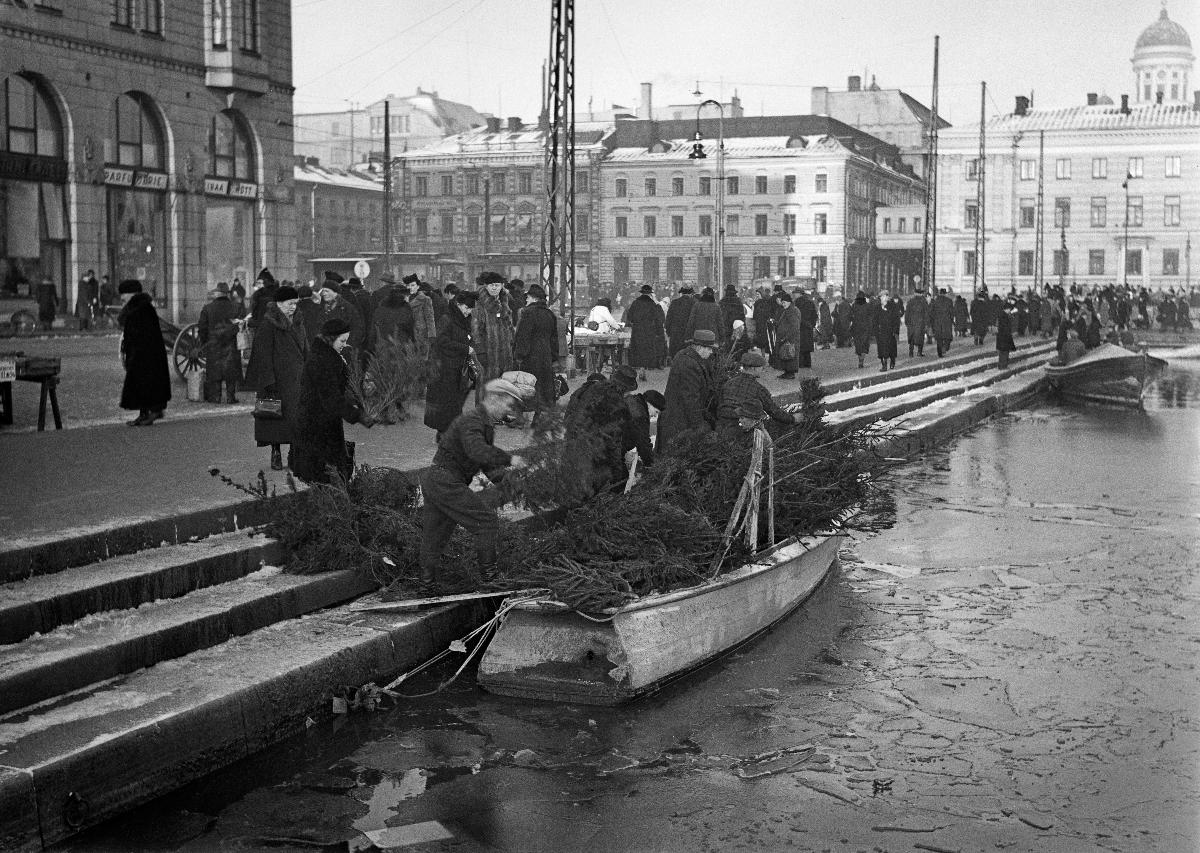
Pikkujoulu satamassa
Lillajul i hamnen; Pre-Christmas in the harbour
sisällön kuvaus: Joulukuusia tuodaan saaristosta Helsingin Eteläsatamaan marraskuussa 1940. content description: Christmas trees are brought from the archipelago to Helsinki Southern harbour in November 1940. innehållsbeskrivning: Julgranar bringas från skärgården till Södra hamnen i Helsingfors i november 1940.
Kuvaaja: Sundström, Hugo, kuvaaja
Vuosi: 1940
Paikka: Suomi, Uusimaa, Helsinki
Aiheet: HBL; joulu; joulukuuset; kuuset; myynti; veneet; satamat; pikkujoulut; Christmas; christmas; christmas trees; trees; spruces; sale; boats; harbours; little christmas; pre-christmas; Christmas trees; spruce; pre-Christmas parties; jul; julgranar; granar; granförsäljning; försäljning; båtar; hamnar; lillajul; granar (släkte)